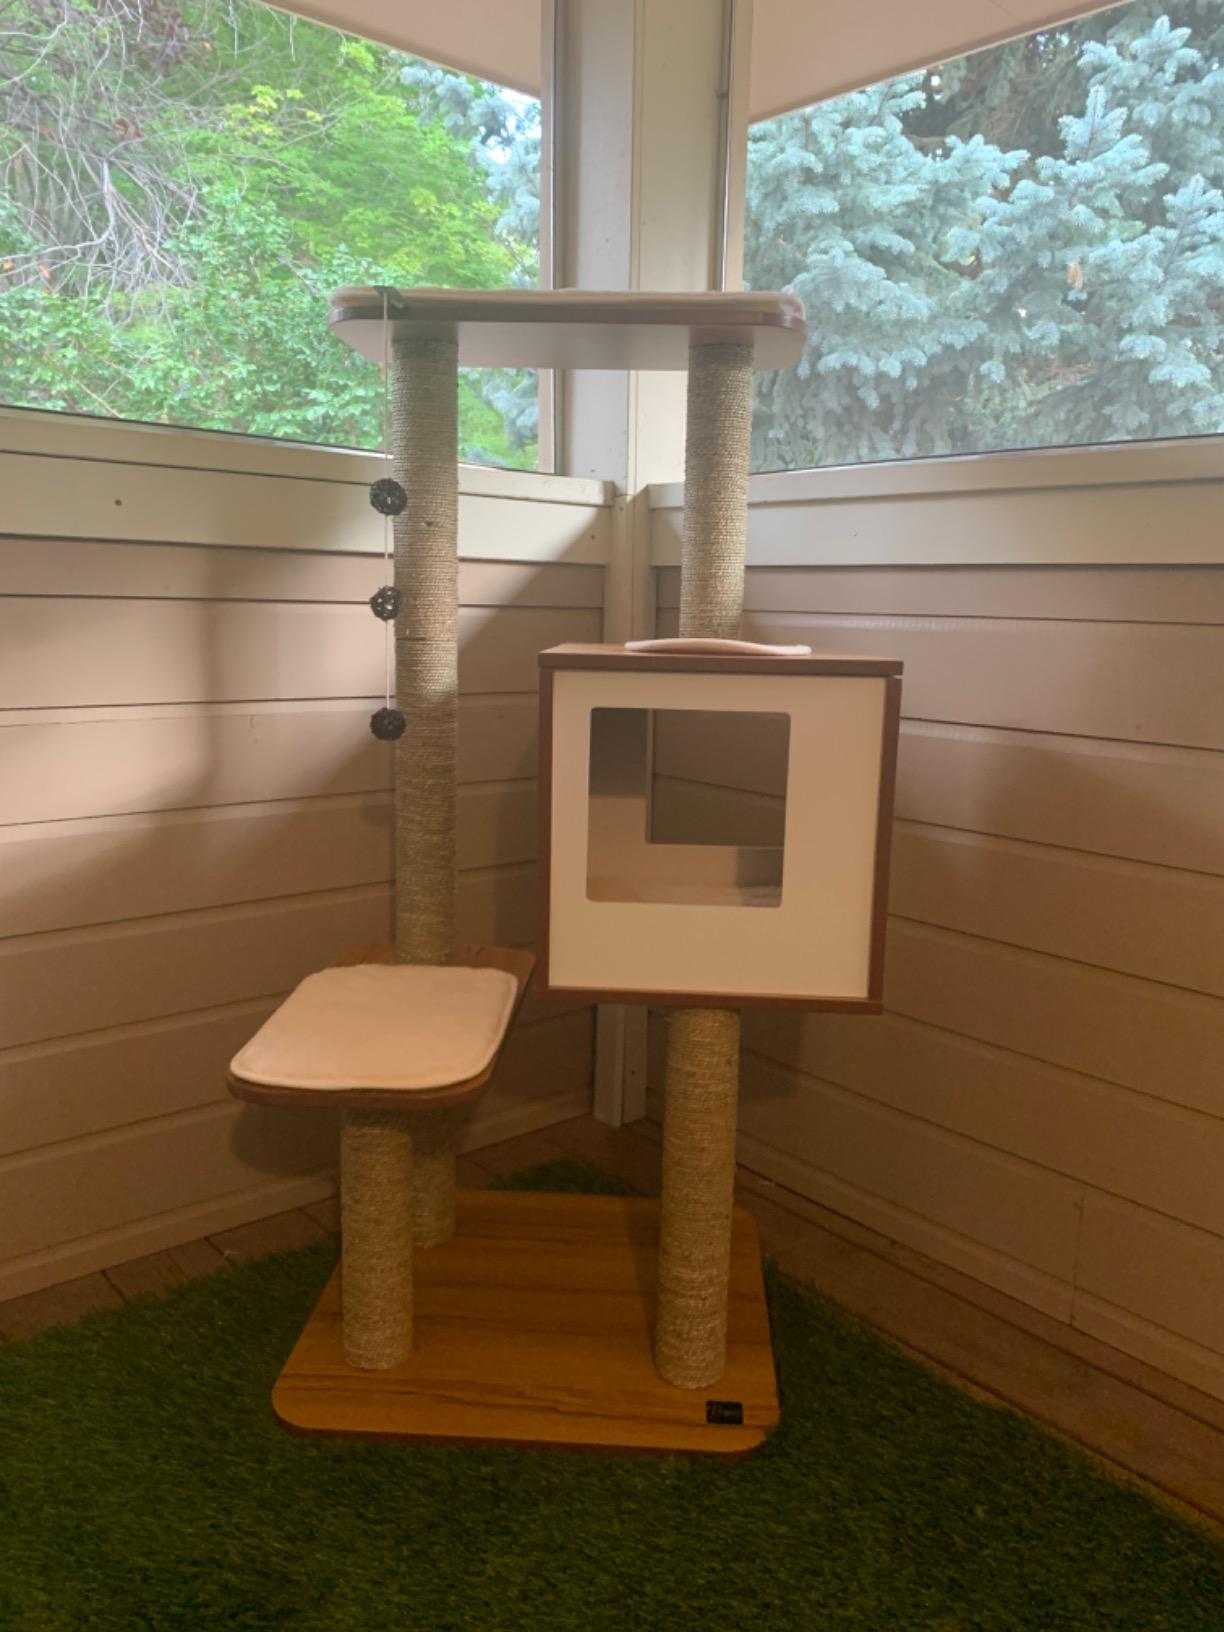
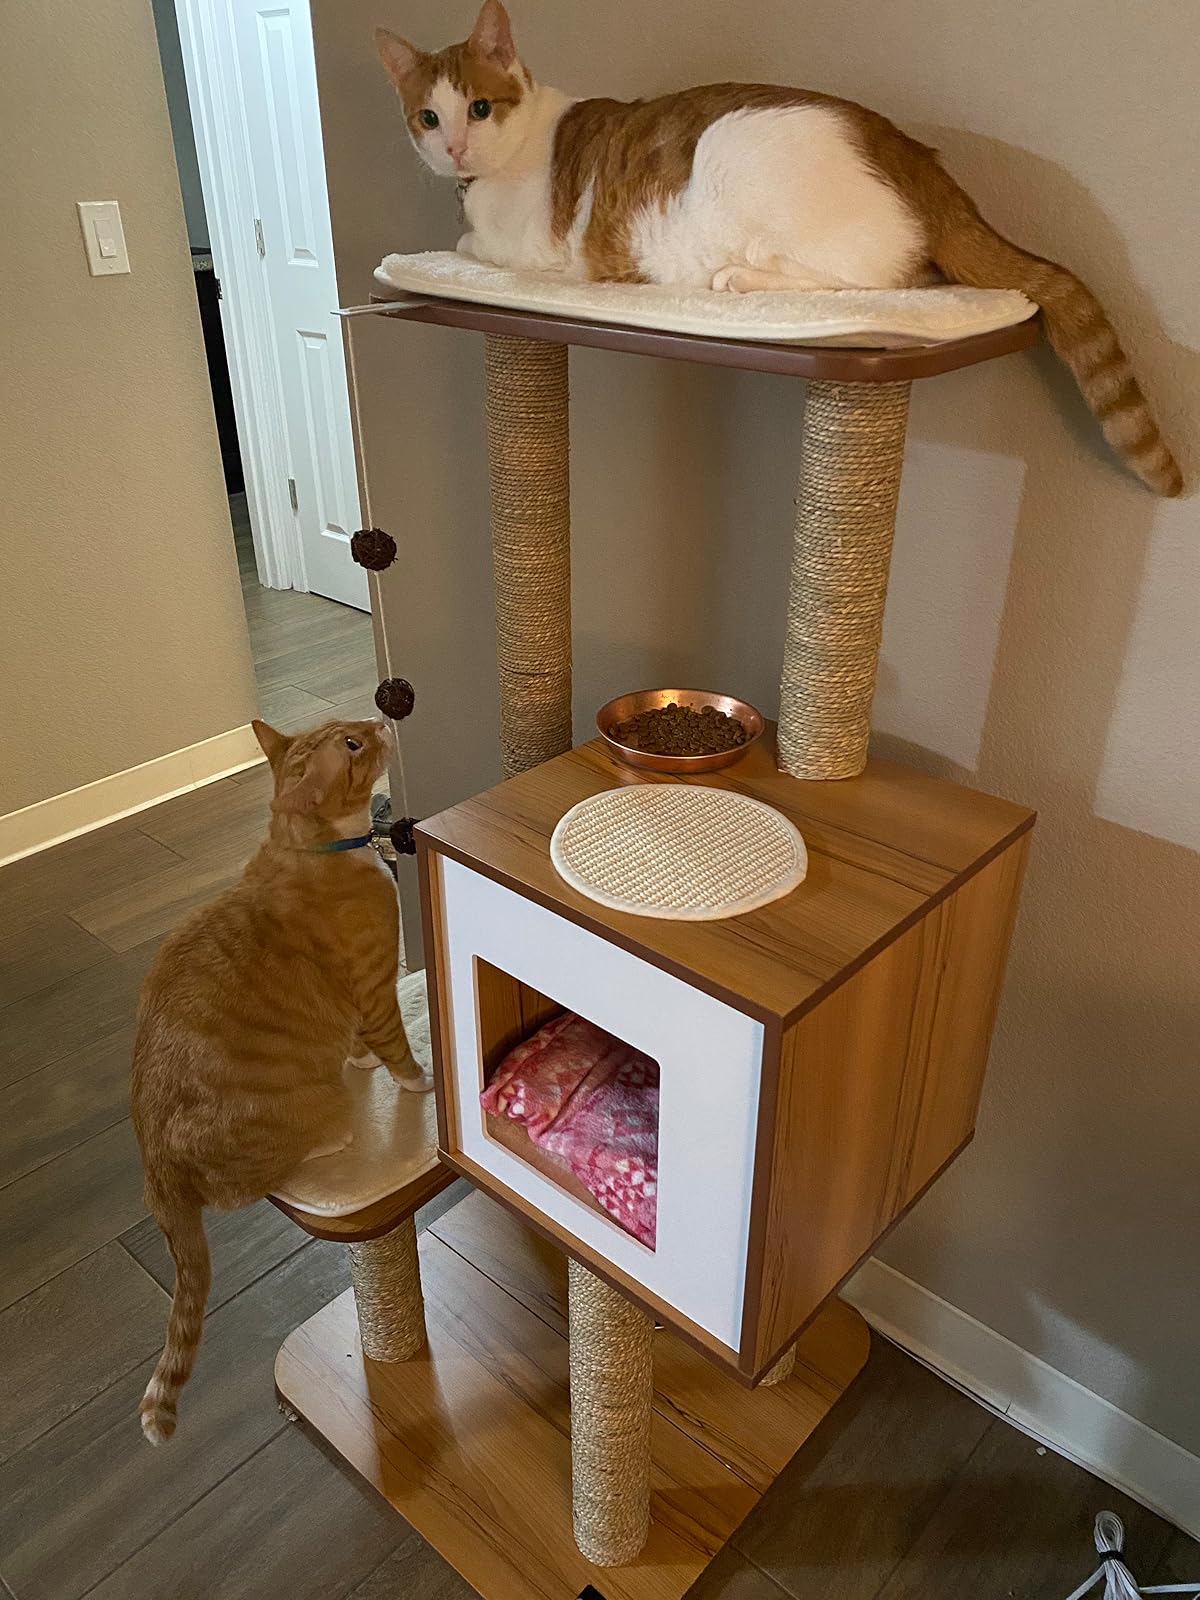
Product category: items_cat tree
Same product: yes